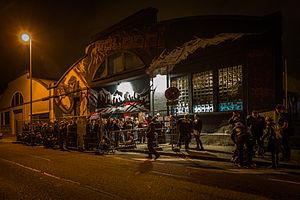
Le Molodoï, centre autonome jeune, est une association loi de 1901 créée en 1988 et une salle de spectacle alternative et autogérée à vocation culturelle et sociale située à Strasbourg, en France.
Le Molodoï, centre autonome jeune, est une association loi de 1901 créée en 1988 et une salle de spectacle alternative et autogérée située à Strasbourg, en France.